Dansk Evangelical Lutheran Kirke

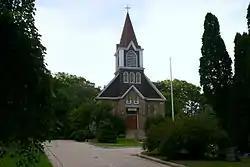
Dansk Evangelical Lutheran Kirke

The Dansk Evangelical Lutheran Kirke is a Gothic Revival-styled Lutheran church built in 1910 by the Danish-speaking congregation in Hartland, Wisconsin, United States. It was listed on the National Register of Historic Places in 1988 and on the State Register of Historic Places the following year.